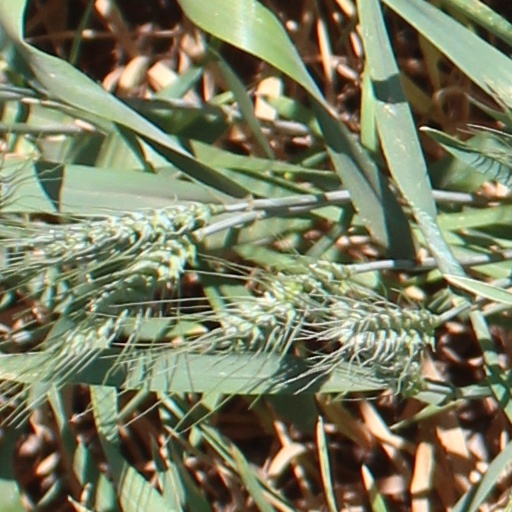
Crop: wheat